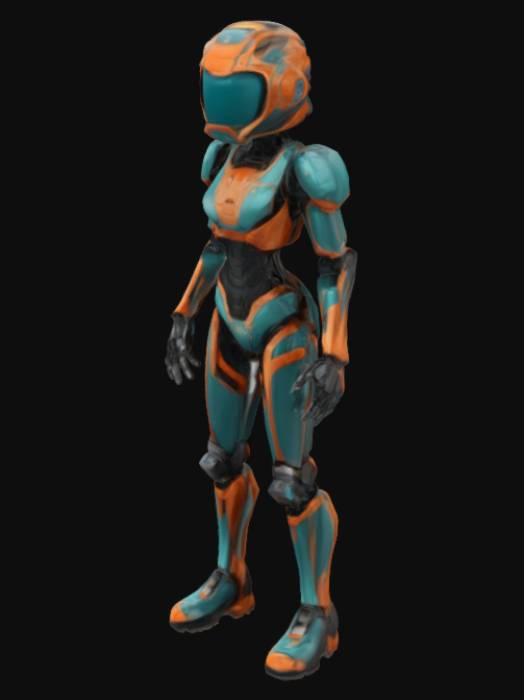
미적 점수 (1~10점): 1